East New Market Historic District

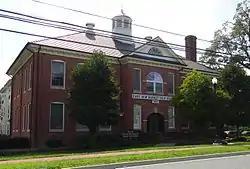
East New Market High School

East New Market Historic District is a national historic district in East New Market, Dorchester County, Maryland. It consists of a village of about 75 buildings that represent a variety of 18th-, 19th-, and 20th-century architectural styles.